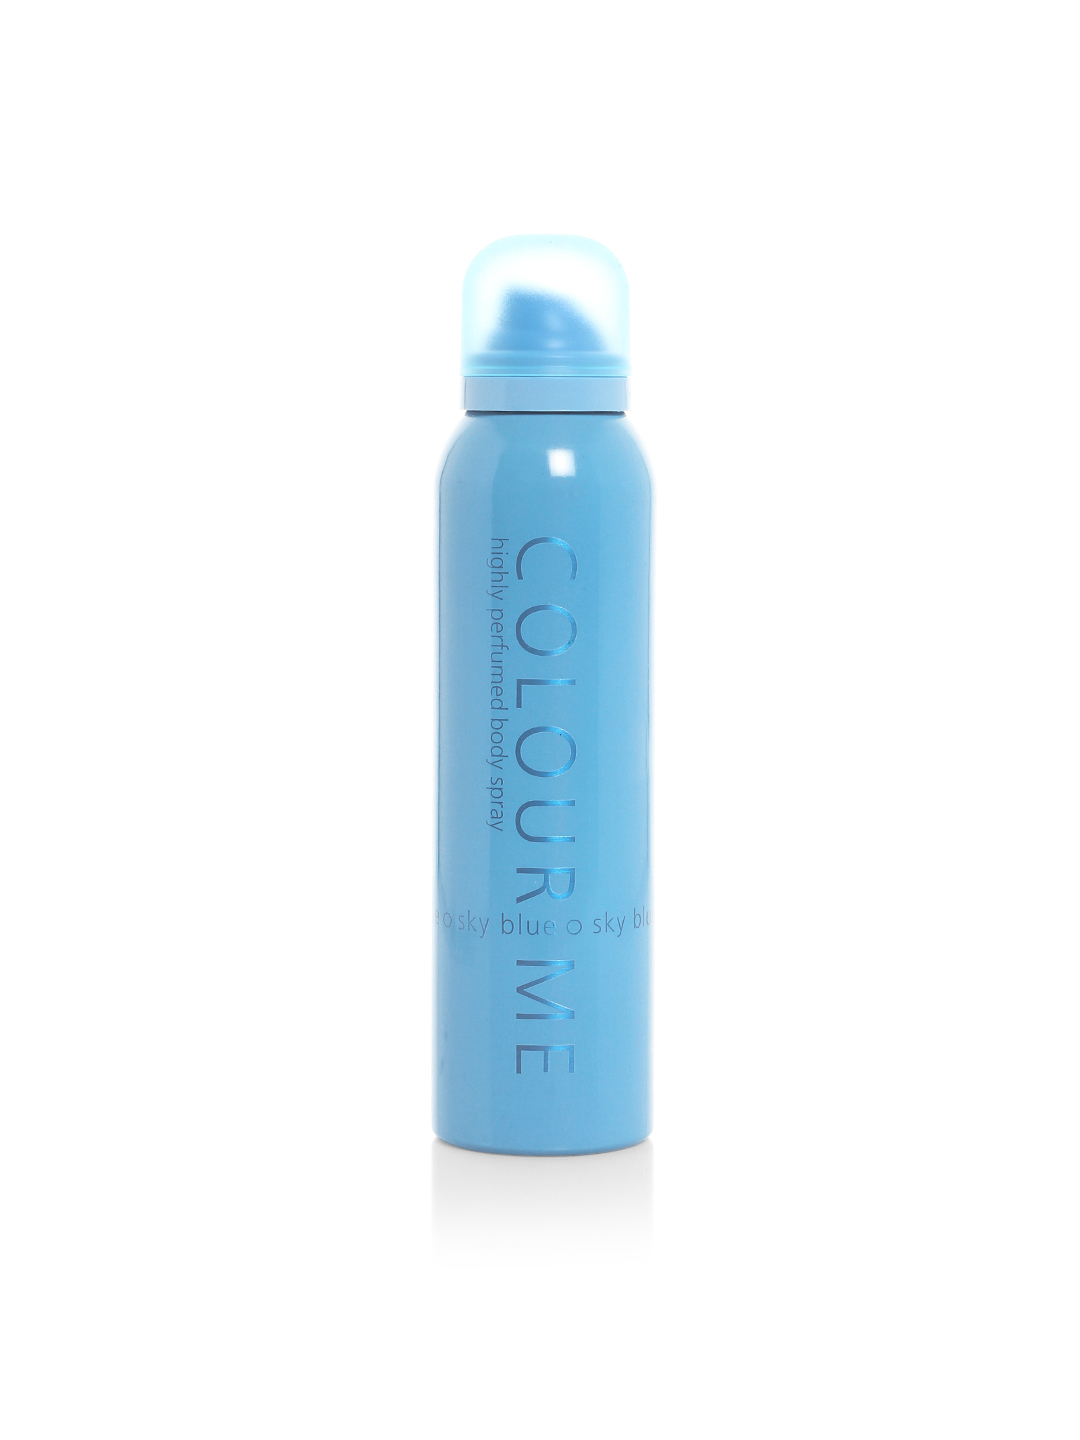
Colour Me Women Sky Blue Deo
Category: Personal Care / Fragrance / Deodorant
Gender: Women
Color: Blue
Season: Spring 2017
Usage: Casual